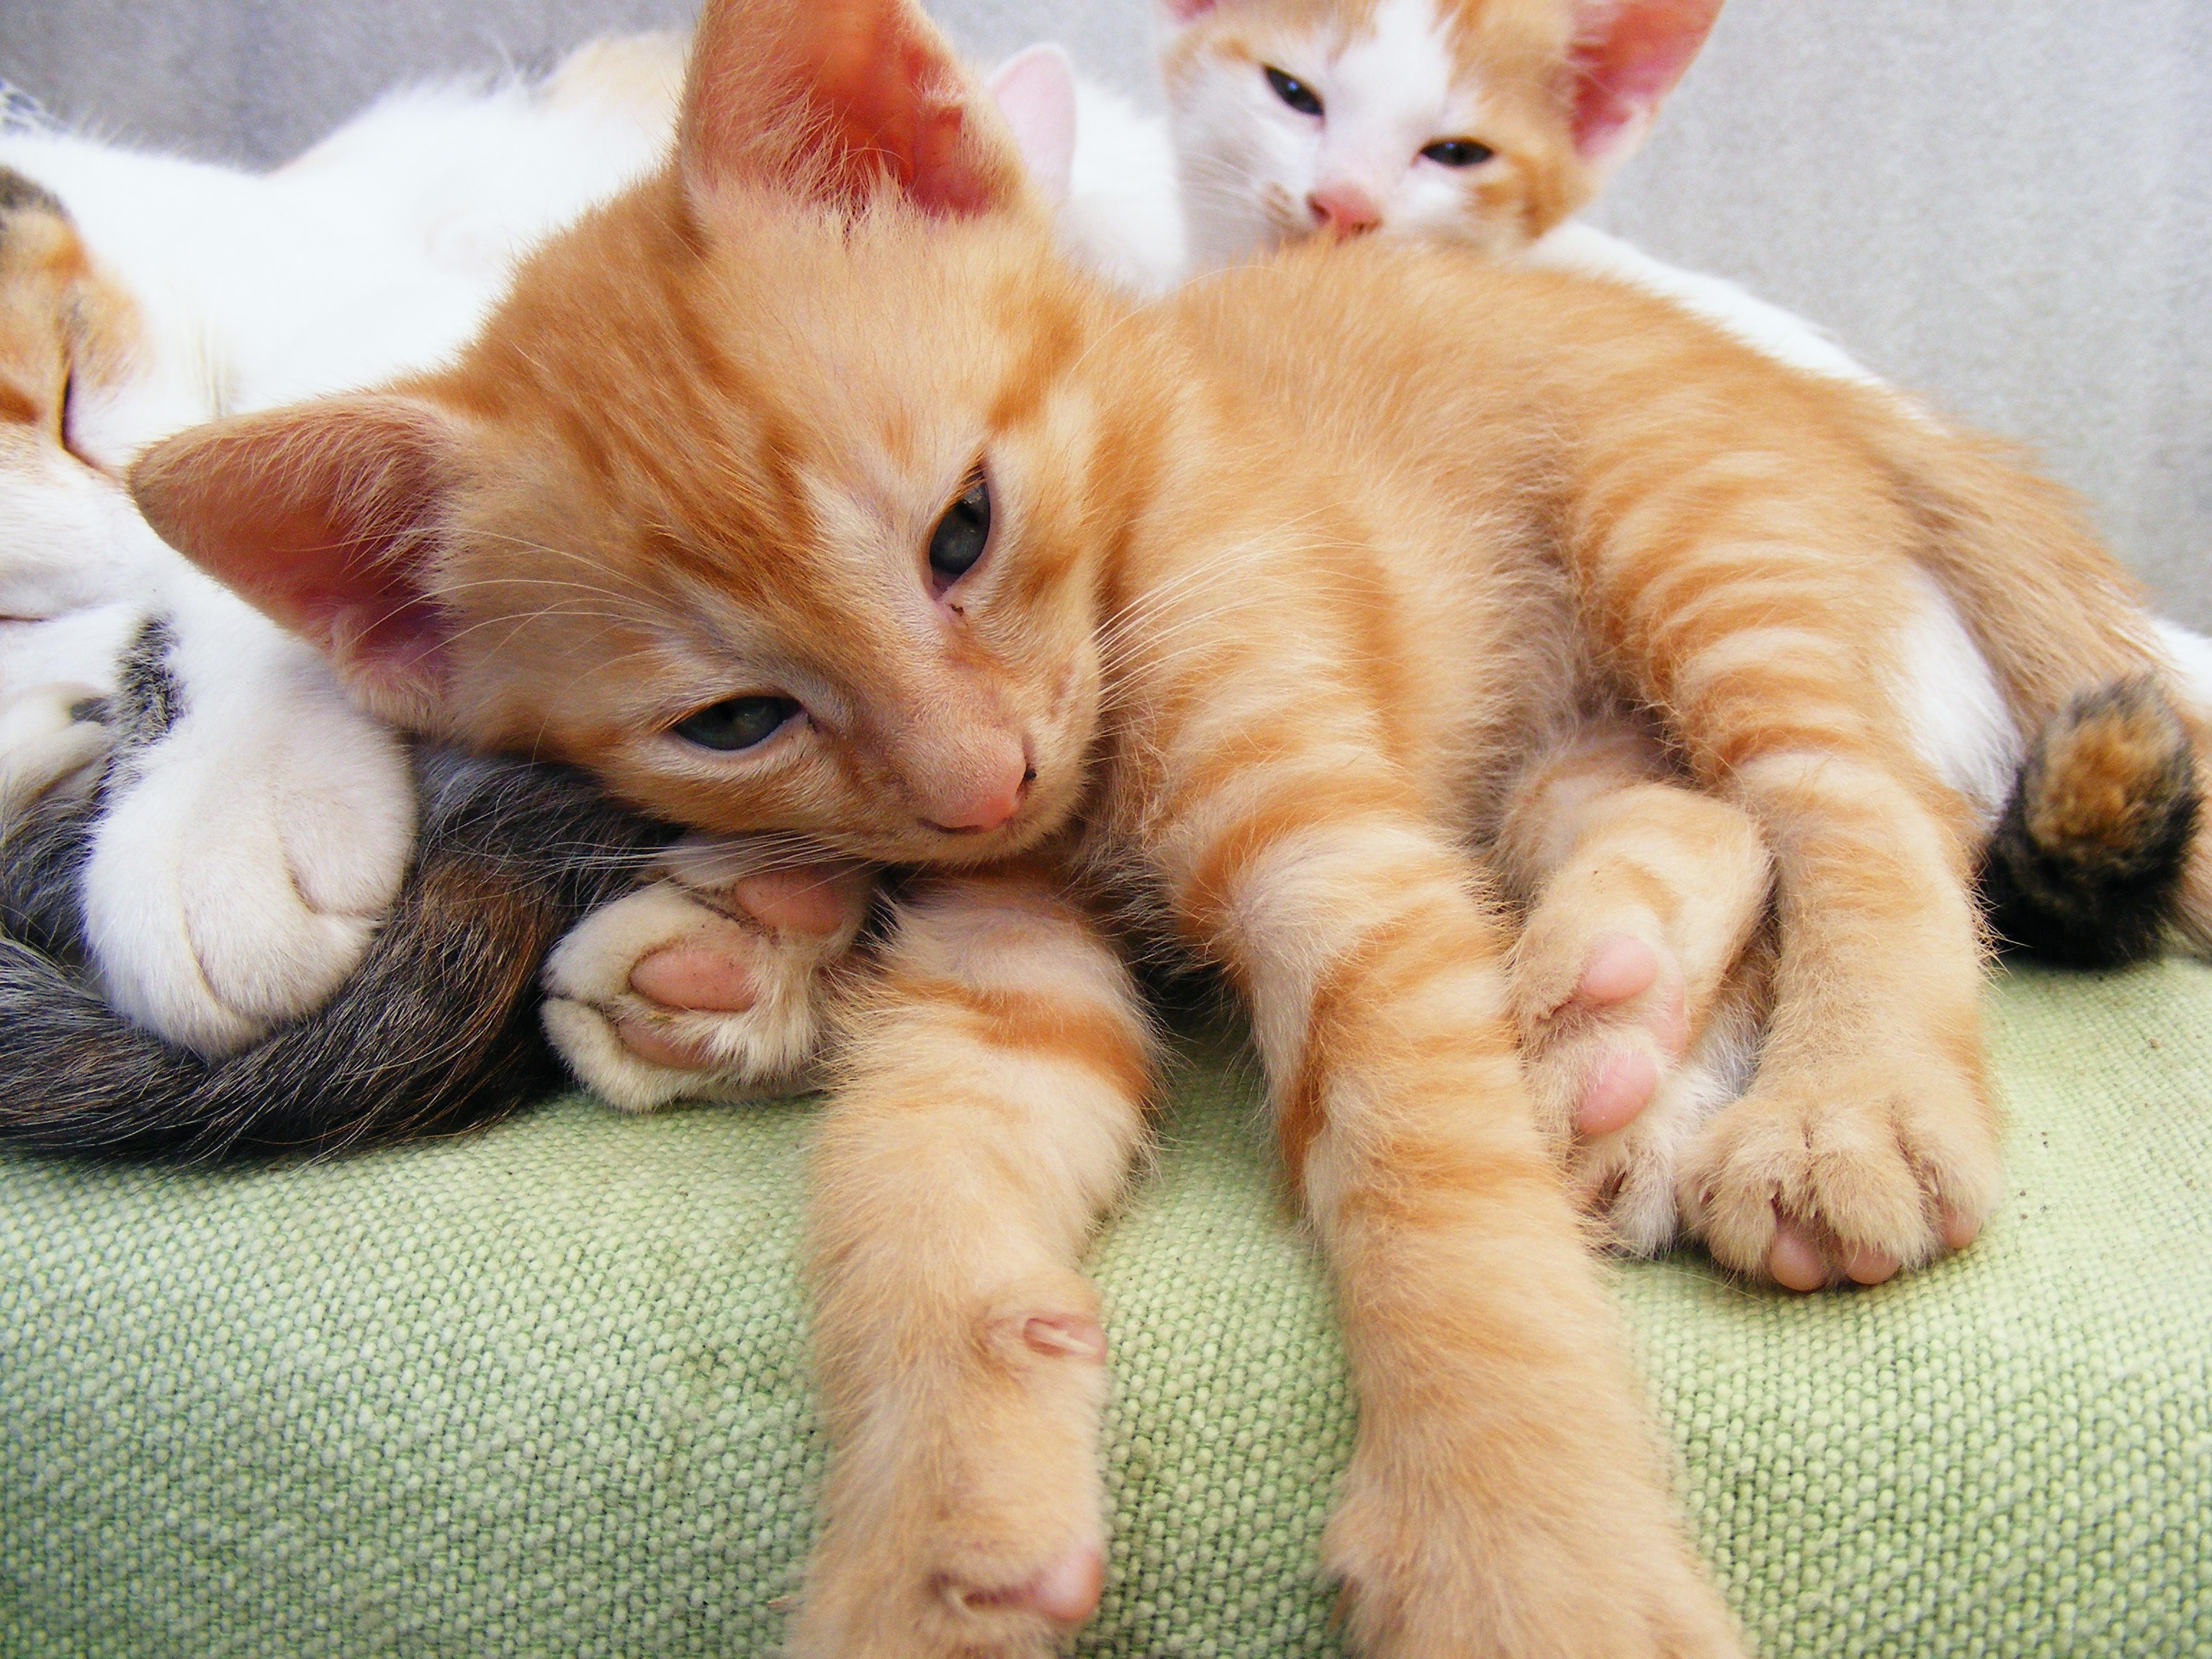
group, white, cute, wildlife, kitten, cat, small, brown, mammal, playing, playful, relaxing, pets, cats, nose, whiskers, kitty, friends, animals, furry, little, mammals, vertebrate, domestic, resting, adorable, lying, togetherness, friendly, siblings, bengal, furs, small to medium sized cats, cat like mammal, domestic short haired cat